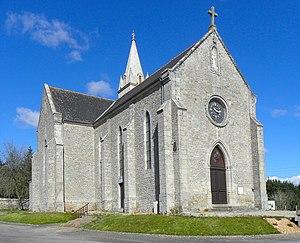
Église Notre-Dame-de-la-Tour en Languédias (22).
Languédias [lɑ̃gdja] est une commune française située dans le département des Côtes-d'Armor en région Bretagne.
La liste des églises des Côtes-d'Armor recense de la manière la plus complète possible les églises, cathédrales et basiliques situées dans le département français des Côtes-d'Armor.